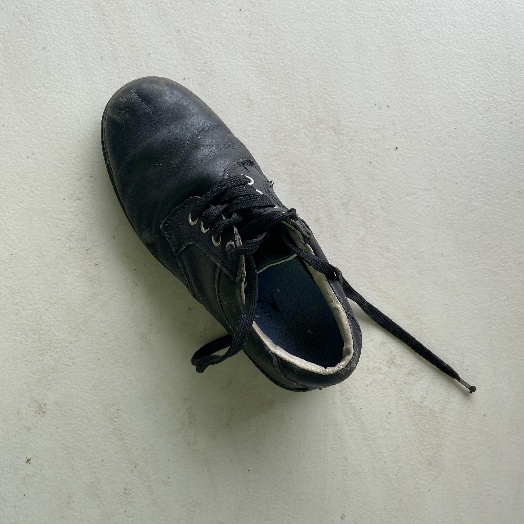
Label: Textile Trash